Helen Jonas-Rosenzweig

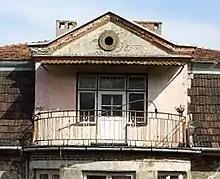
The balcony of Amon Göth's house in Płaszów, from which Helen Jonas-Rosenzweig said Göth would shoot at prisoners. Later, he used to step outside to hunt humans, with his Tyrolean hat marking his intentions. It was the signal for seasoned prisoners to attempt to hide.

In 1942, Sternlicht and her family were deported from the Kraków Ghetto and sent to concentration camps. Her father died at the Bełżec extermination camp. She, her mother, and two sisters were sent to Kraków-Płaszów, an "arbeitslager" (forced labor camp).